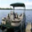
Label: ship